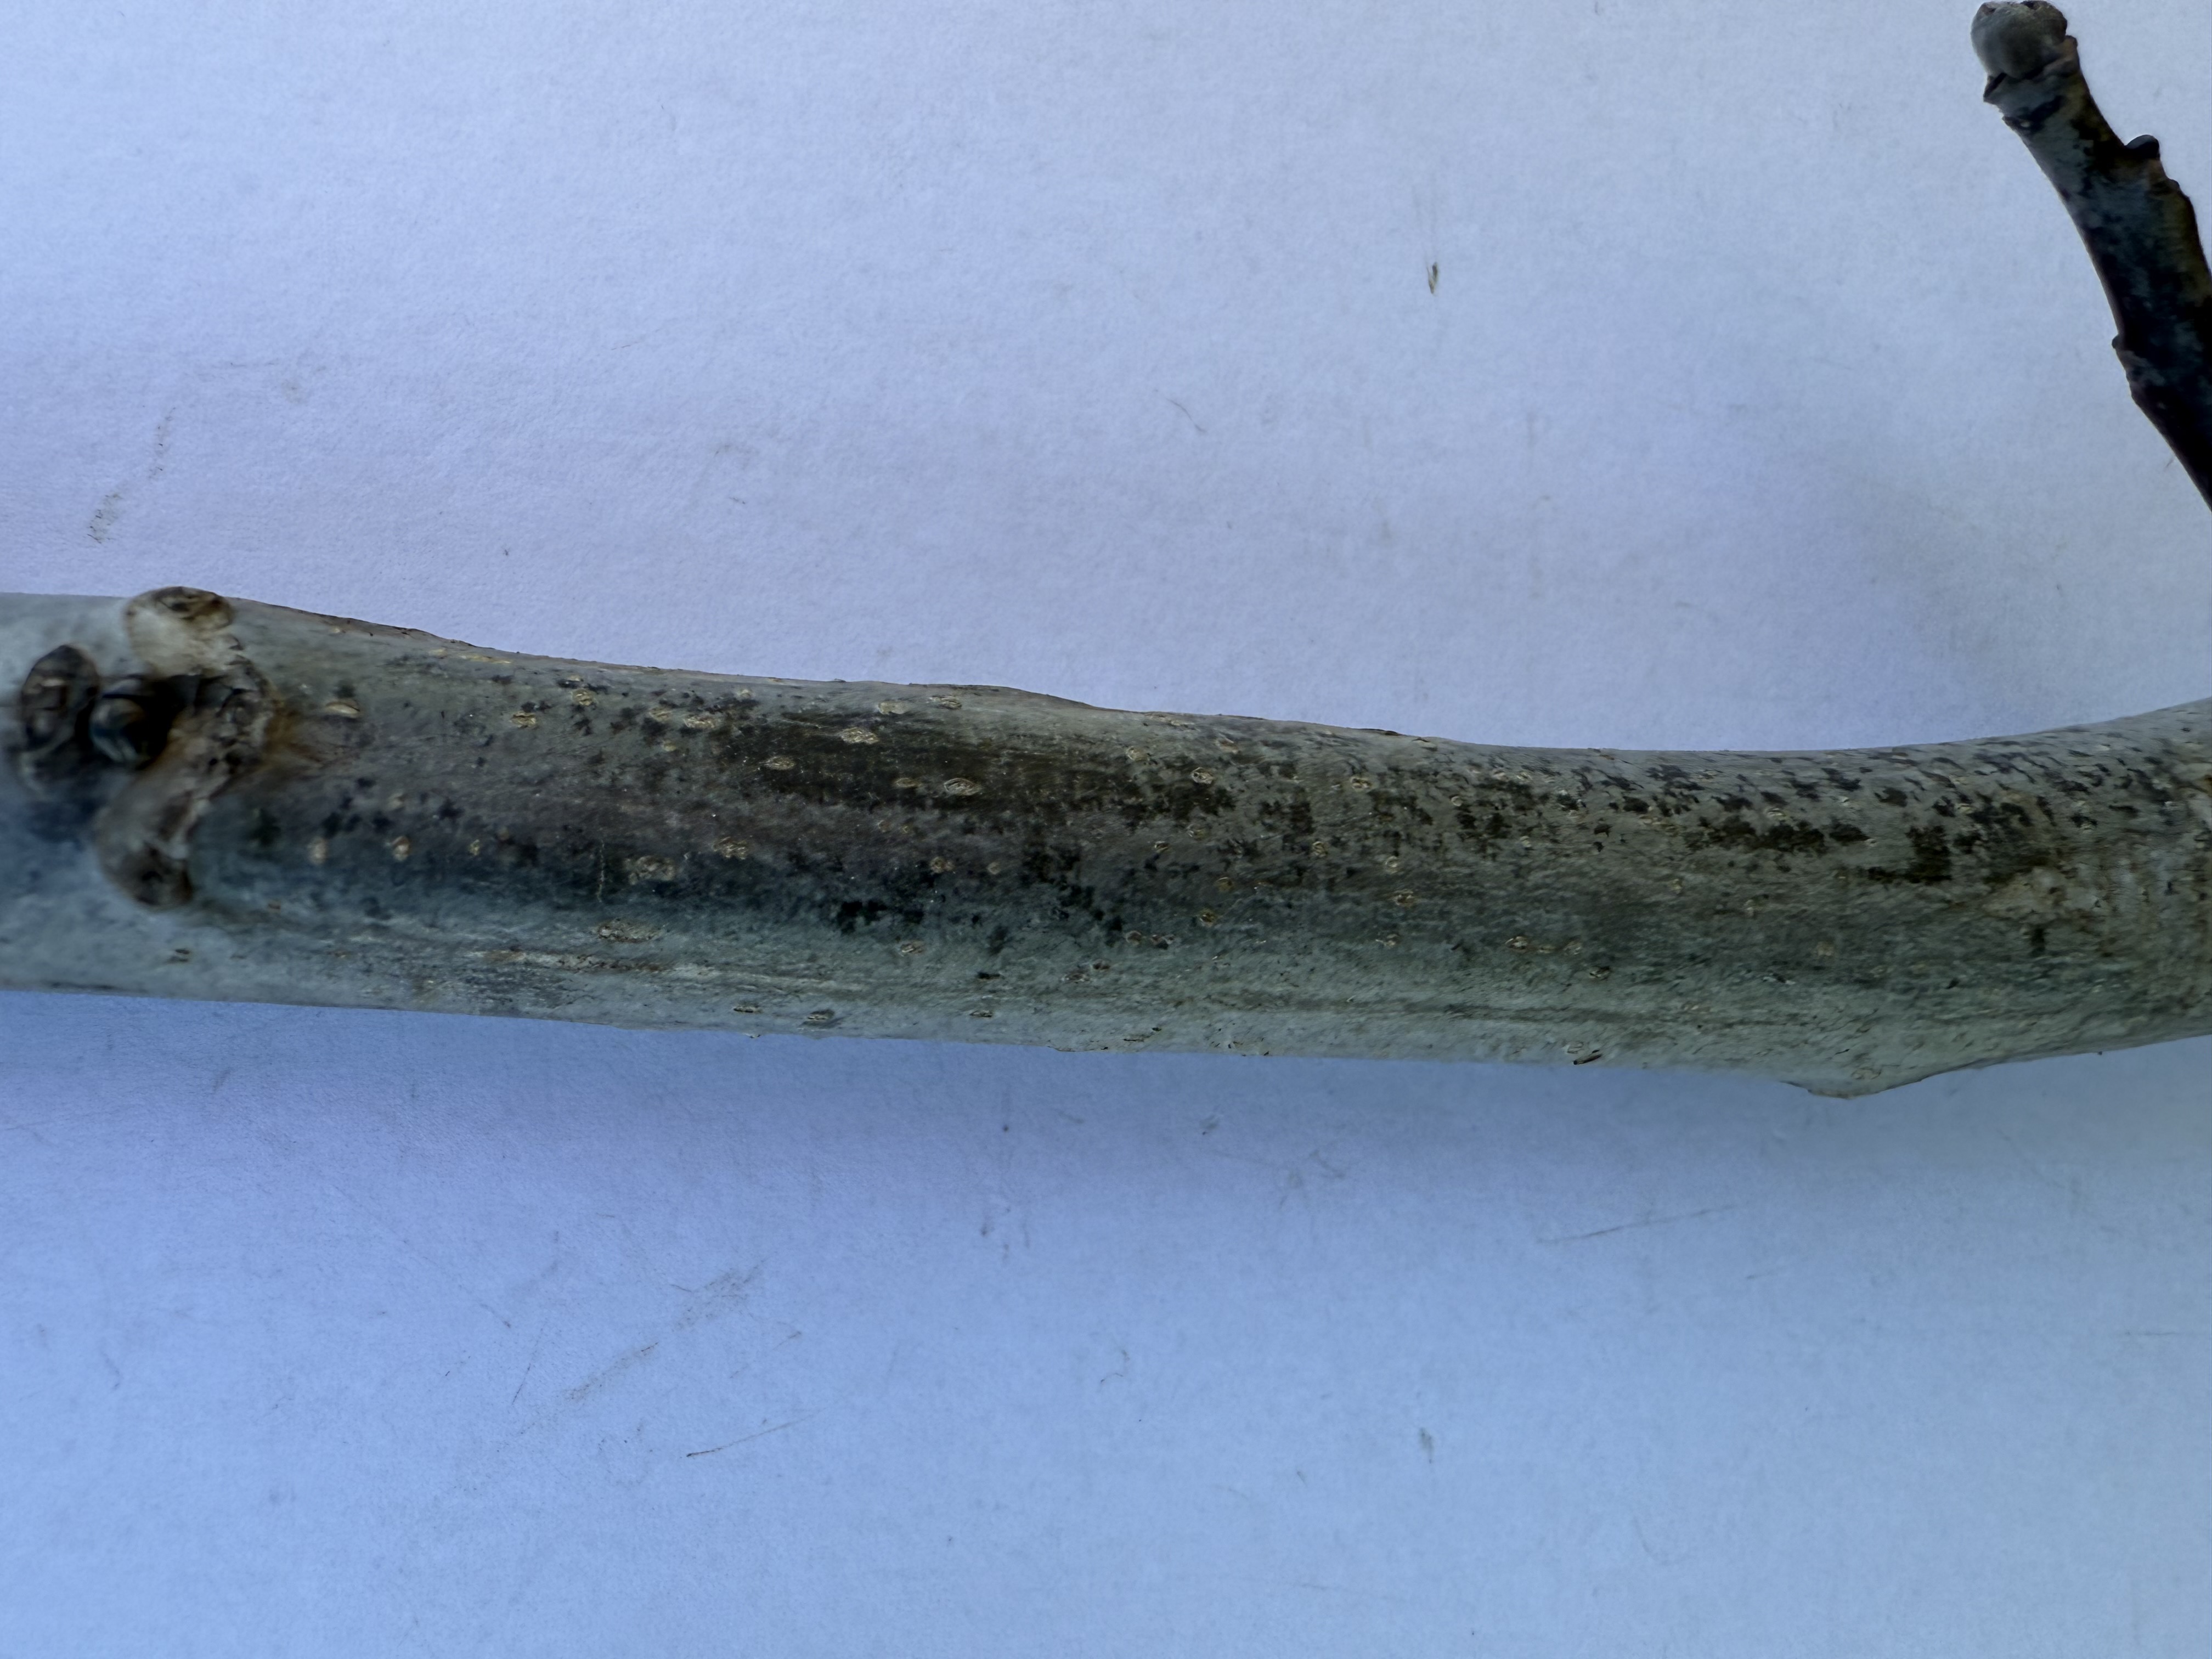
Variety: Wild Walnut